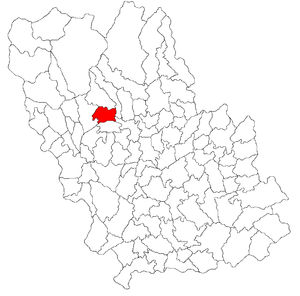
Aluniș est une commune roumaine du județ de Prahova, dans la région historique de Valachie et dans la région de développement du Sud.